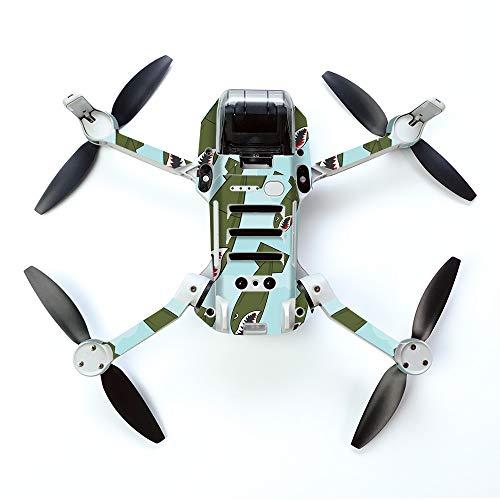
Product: MightySkins Skin for DJI Mavic Mini Portable Drone Quadcopter - Bombs Away | Protective, Durable, and Unique Vinyl Decal wrap Cover | Easy to Apply, Remove, and Change Styles | Made in The USA
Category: Toys & Games | Hobbies | Remote & App Controlled Vehicles & Parts | Remote & App Controlled Vehicles | Quadcopters & Multirotors
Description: SET THE TREND: Show off your own unique style with MightySkins for your DJI Mavic Mini Portable Drone Quadcopter Don’t like the Bombs Away Design We have hundreds of designs to choose from, so your DJI Mavic Mini Portable Drone Quadcopter will be as unique as you are.
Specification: ProductDimensions:3x3x3inches|ItemWeight:8ounces|ShippingWeight:1pounds|ASIN:B083N8R6R5|Itemmodelnumber:DJMAVMIN-BombsAway